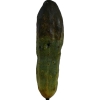
Label: cucumber